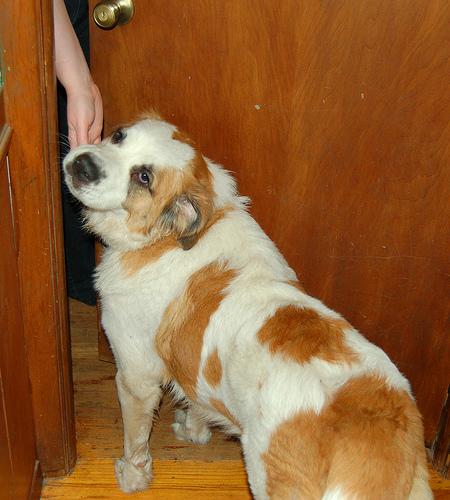
Breed: saint bernard